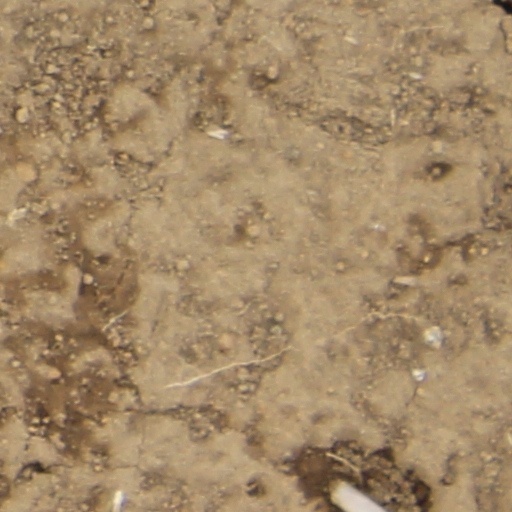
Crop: wheat